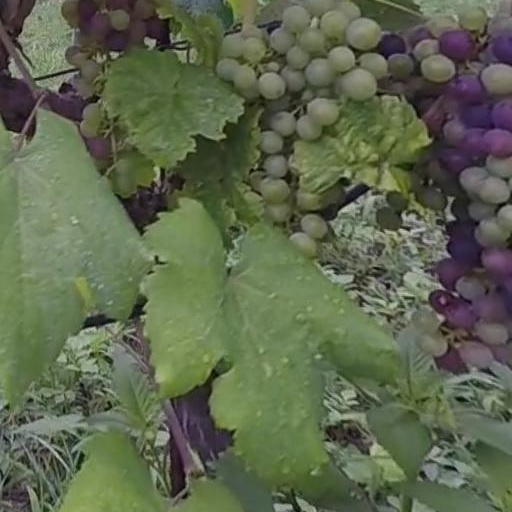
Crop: grape